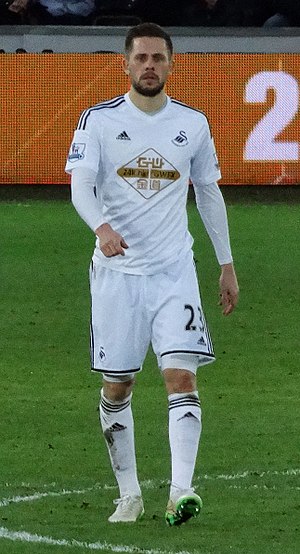
Gylfi Sigurðsson
Gylfi Þór Sigurðsson er en islandsk fodboldspiller, der spiller for Everton. Tidligere har han spillet for Reading og Hoffenheim, Shrewsbury Town, Crewe Alexandra, Tottenham og Swansea. Han blev årets spiller i to sæsoner for Reading i 2009-10 og for Hoffenheim i 2010-11. Gylfi Sigurðson er islandsk landsholdsspiller og var med under EM-slutrunden 2016 og VM 2018. Han er offensiv midtbanespiller.